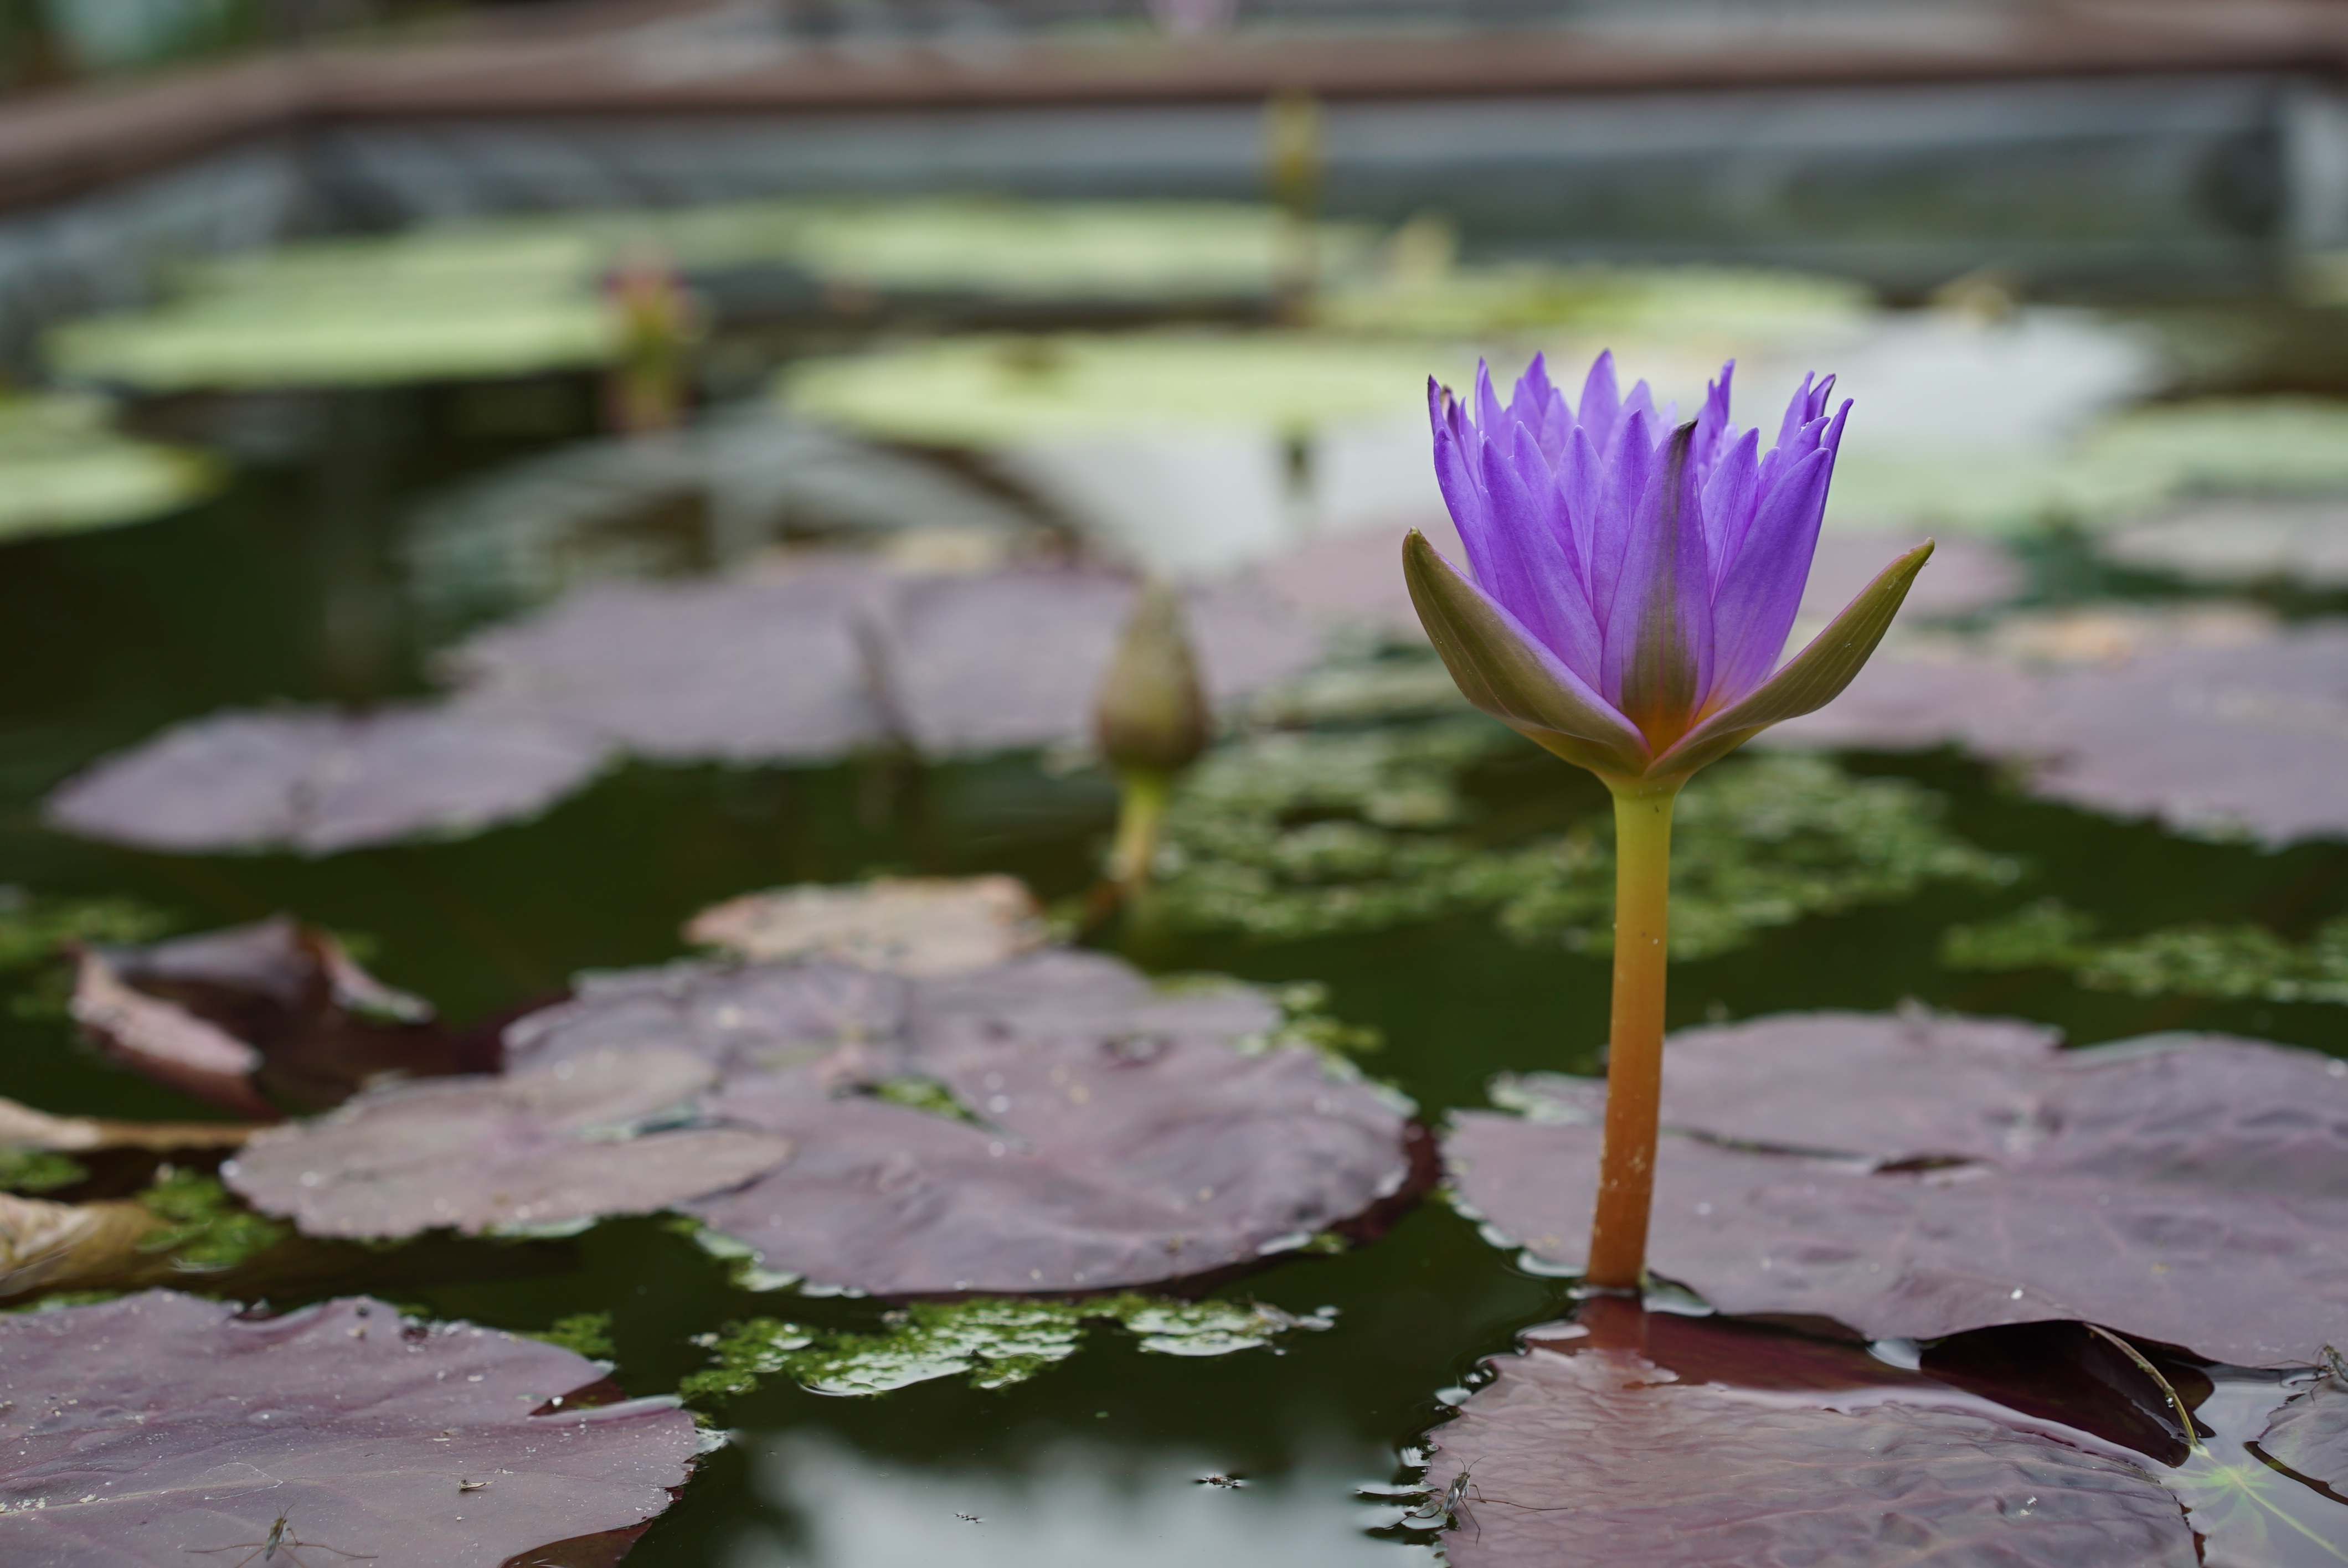
nature, blossom, plant, leaf, flower, petal, pond, botany, sacred lotus, aquatic plant, flora, plants, flowers, lotus, botanical garden, water lilies, floristry, aquatic plants, arboretum, flowering plant, pond plants, manufacturer of, land plant, lotus family